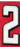
Number: 2